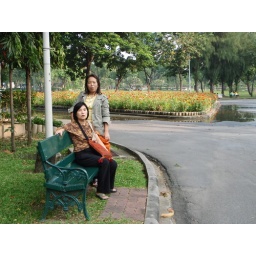
on a bench in front of flower pot